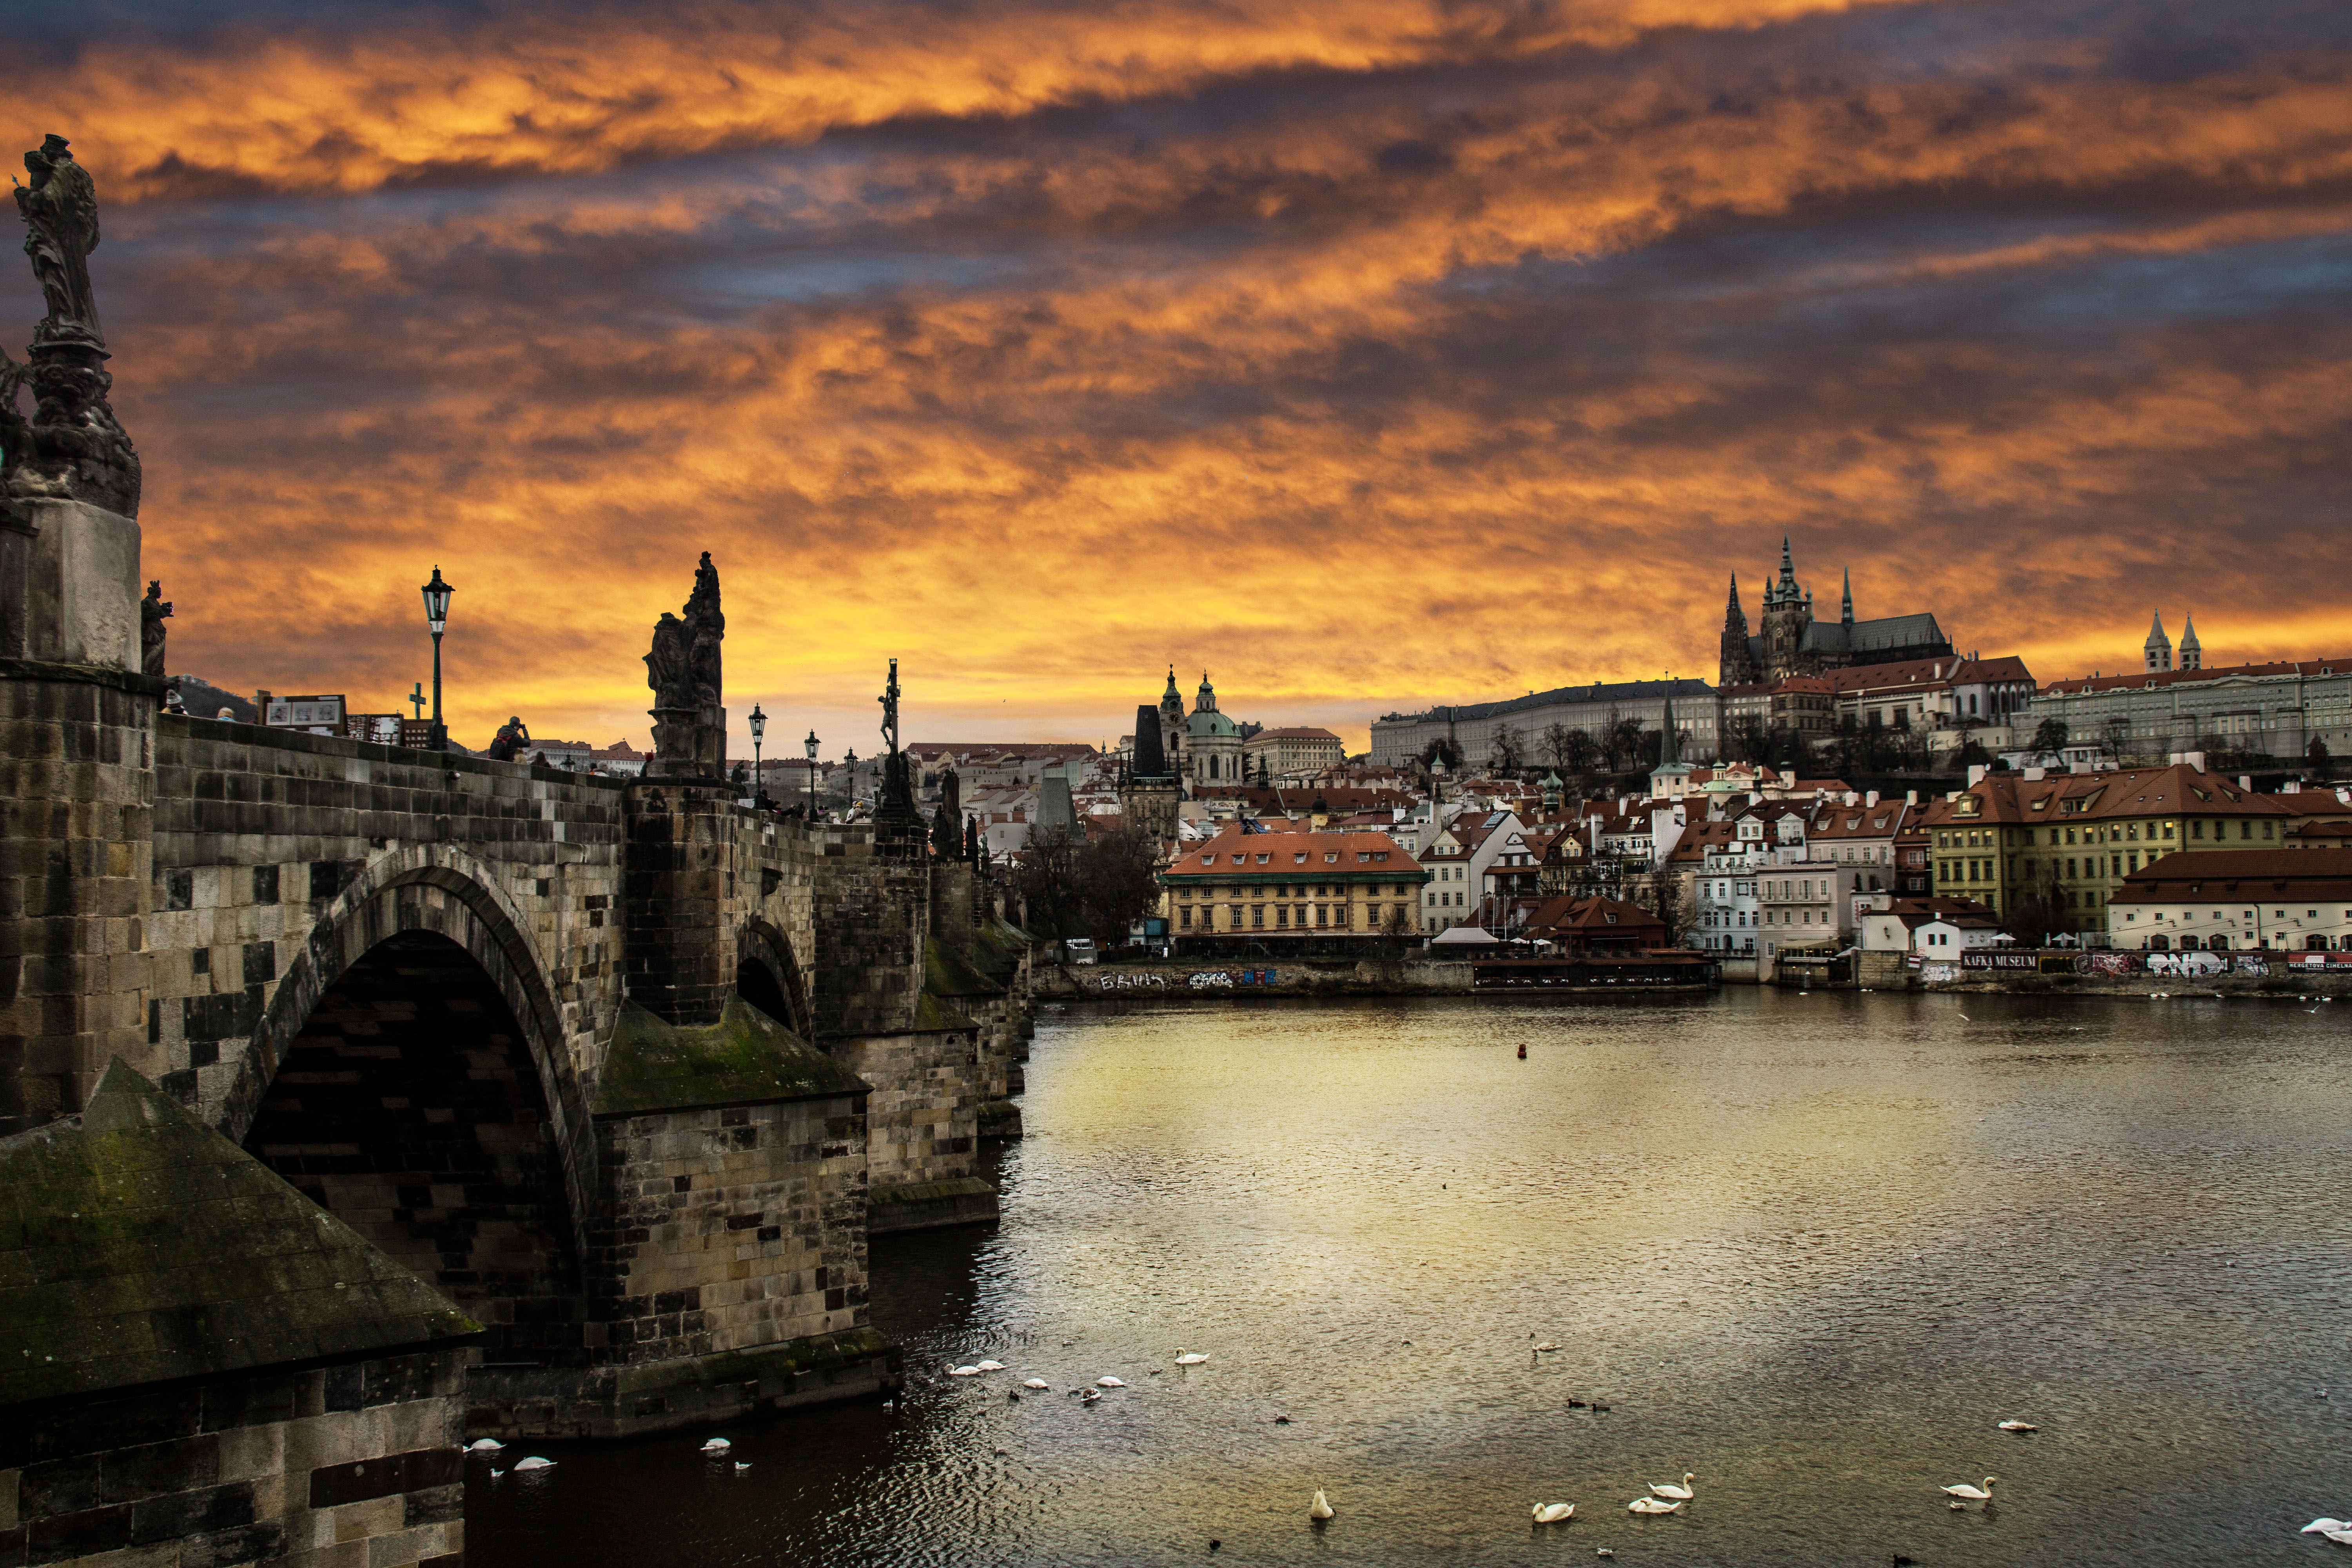
sea, sunset, bridge, skyline, morning, town, dawn, city, river, canal, cityscape, dusk, europe, evening, reflection, landmark, prague, waterway, capital, czech republic, moldova, charles bridge, urban area, prague castle, human settlement